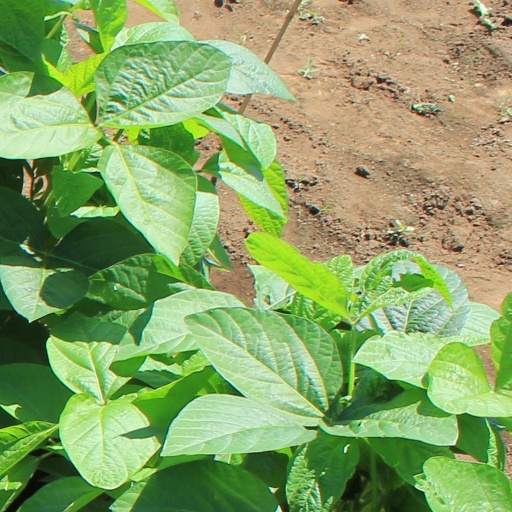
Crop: soybean